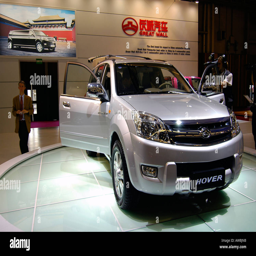
new 4wd car , from maker , exhibited at show